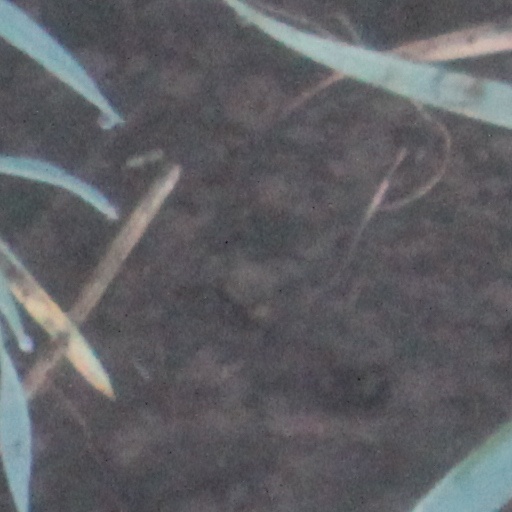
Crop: wheat